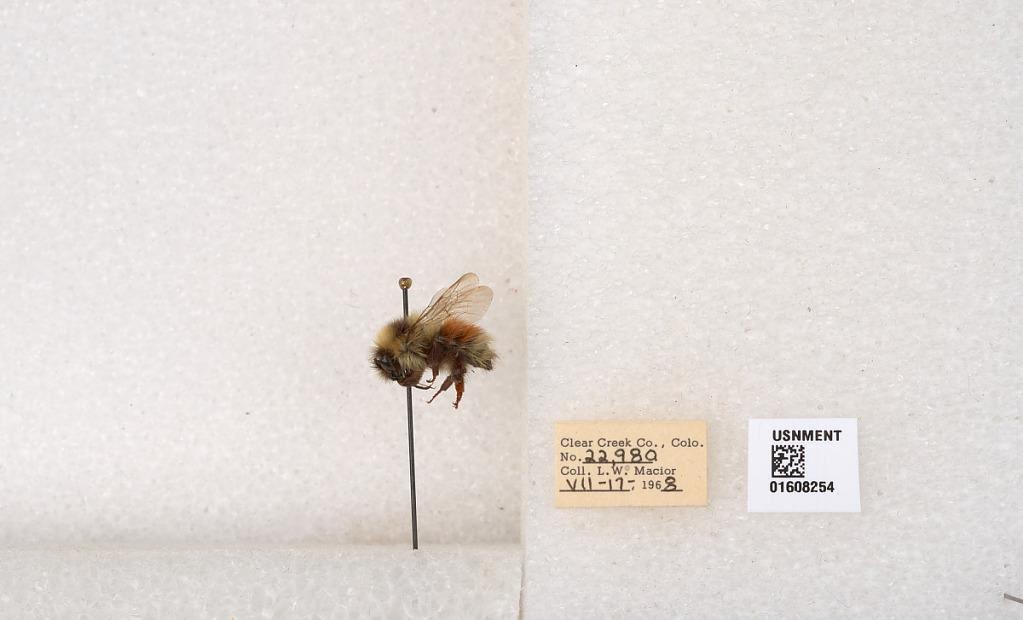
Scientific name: Bombus (Pyrobombus) sylvicola Kirby
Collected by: L. Macior
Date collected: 1968-7-17
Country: United States
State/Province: Colorado
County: Clear Creek
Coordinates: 39.6891, -105.644